Concrete degradation

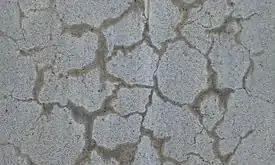
Typical crack pattern of the alkali–silica reaction (ASR). The gel exudations through the concrete cracks have a characteristic yellow color and a high pH. The fatty aspect of the exudations imbibing the concrete porosity along the cracks is also a distinctive feature of ASR.

The alkali–silica reaction (ASR) is a deleterious chemical reaction between the alkali ( and ), dissolved in concrete pore water as NaOH and KOH, with reactive amorphous (non-crystalline) siliceous aggregates in the presence of moisture. The simplest way to write the reaction in a stylized manner is the following (other representations also exist):